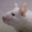
Label: mouse